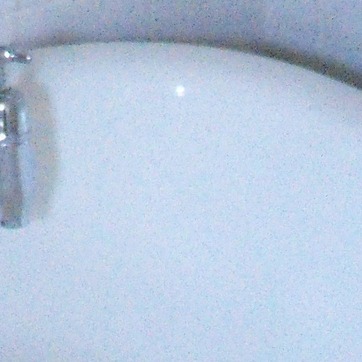
Material: ceramic